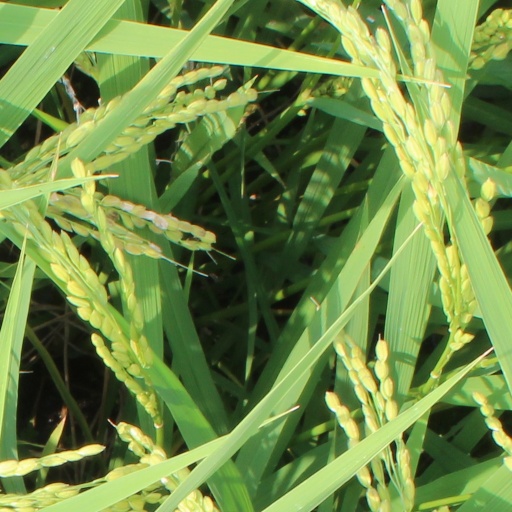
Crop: rice